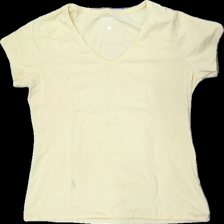
View: front
Type: T-shirt
Category: Ladies
Brand: 365
Colors: Yellow
Material: 100% cotton
Cut: Regular
Size: L
Season: All
Stains: Major
Damage: fläck
Damage location: bottom right
Damage 2 location: bottom left
Damage 3 location: bottom right
Price range: <50
Recommended usage: Export
Description: gul t-shirt med fläck fram